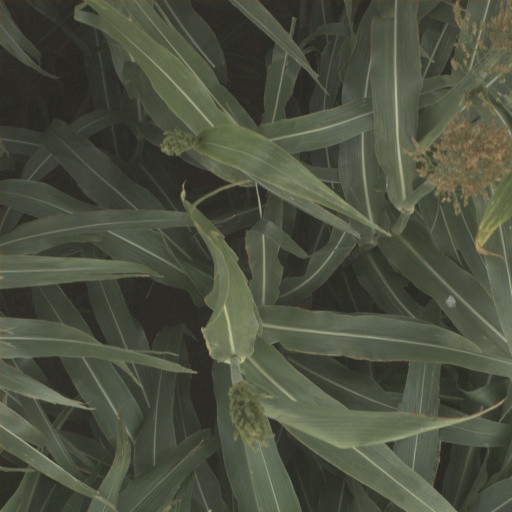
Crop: sorghum